I Dig Everything

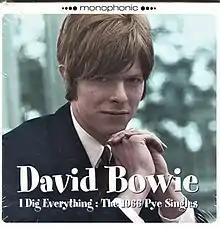
2000 CD reissue

"I Dig Everything" is a single by the English singer-songwriter David Bowie. It was his final single for Pye Records, released on 19 August 1966. The track was originally demoed with Bowie's then-band, the Buzz, but producer Tony Hatch was unhappy with their efforts and replaced them with session players. It is a pop song that musically and lyrically reflected the mid-1960s Swinging London era. The single was another commercial failure and resulted in the label dropping him. The original recording was included on the "Early On (1964–1966)" compilation in 1991.